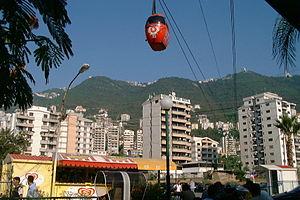
Le téléphérique de Jounieh est un transport par câbles détenu et exploité par la Compagnie libanaise du téléphérique et d'expansion touristique SAL. Il est situé à Jounieh, une ville du Liban à 16 km au nord de Beyrouth. Il fut construit en 1965.
Jounieh est une ville côtière du Liban, située à 20 km au nord de Beyrouth. Elle s'étale autour d'une baie de 4 km sous un promontoire montagneux s'élevant à pic jusqu’à 550 mètres. Habitée principalement par des chrétiens maronites, elle fut pendant la guerre du Liban une ville refuge pour une grande partie de cette population protégée par les Phalanges libanaises chrétiennes.
Le Kesrouan est un des cazas de la subdivision du Mont Liban au Liban. Il se situe dans la partie centrale du pays, délimité au Sud par Nahr el-Kelb et au Nord par Nahr Ibrahim, à l'Ouest la mer Méditerranée et à l'Est la chaîne du Mont Liban qui le sépare de la Békaa. Le chef-lieu du Kesrouan est Jounieh, situé à 17 km au nord de Beyrouth. La population de ce caza est exclusivement chretiens en particulier Maronites